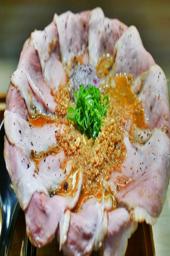
 ramen